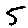
Label: 5